History of Belarus

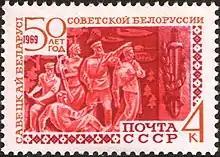
"50 years of Soviet Belarus" — a Soviet postage stamp of 1969

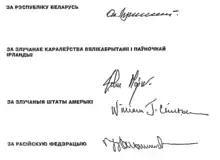
Signatures on the Budapest Memorandum for security assurances to Belarus in exchange for national denuclearization

Under Russian administration, the territory of Belarus was divided into the governorates ("guberniyas") of Minsk, Vitebsk, Mogilev, and Grodno. Belarusians were active in the guerrilla movement against Napoleon's occupation. With Napoleon's defeat, Belarus again became a part of Imperial Russia and its "guberniyas" constituted part of the Northwestern Krai. The independence seeking 1830 and 1863 uprisings of the gentry were subdued by the government forces.